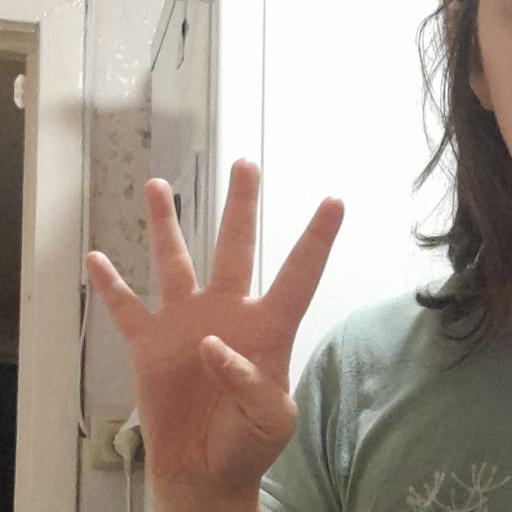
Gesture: four